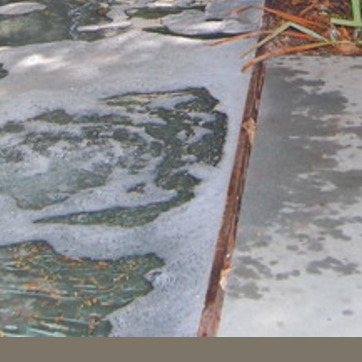
Material: water